Melikawat

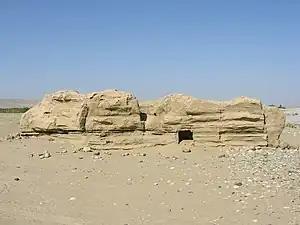
Melikawat ruins

Melikawat (there are other Chinese spellings as well) is an archaeological site located 18 miles (30 kilometres) south of Hotan, Xinjiang in north-western China. It was once a city that functioned as a major Buddhist center in the Kingdom of Khotan and may have been the kingdom's capital. The first inhabitants of the site were probably Tocharians. Today, the site contains the remains of walls, glass and pottery.